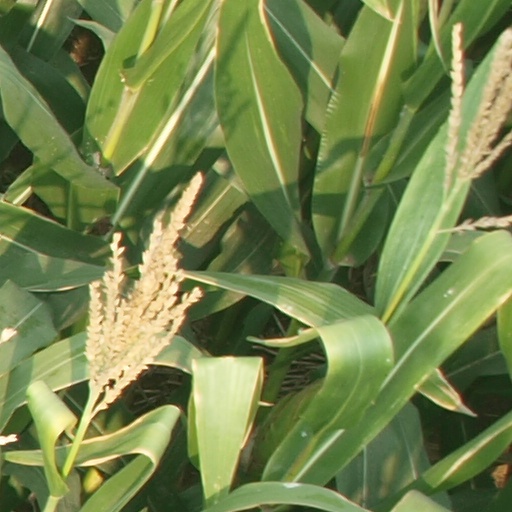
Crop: maize; corn